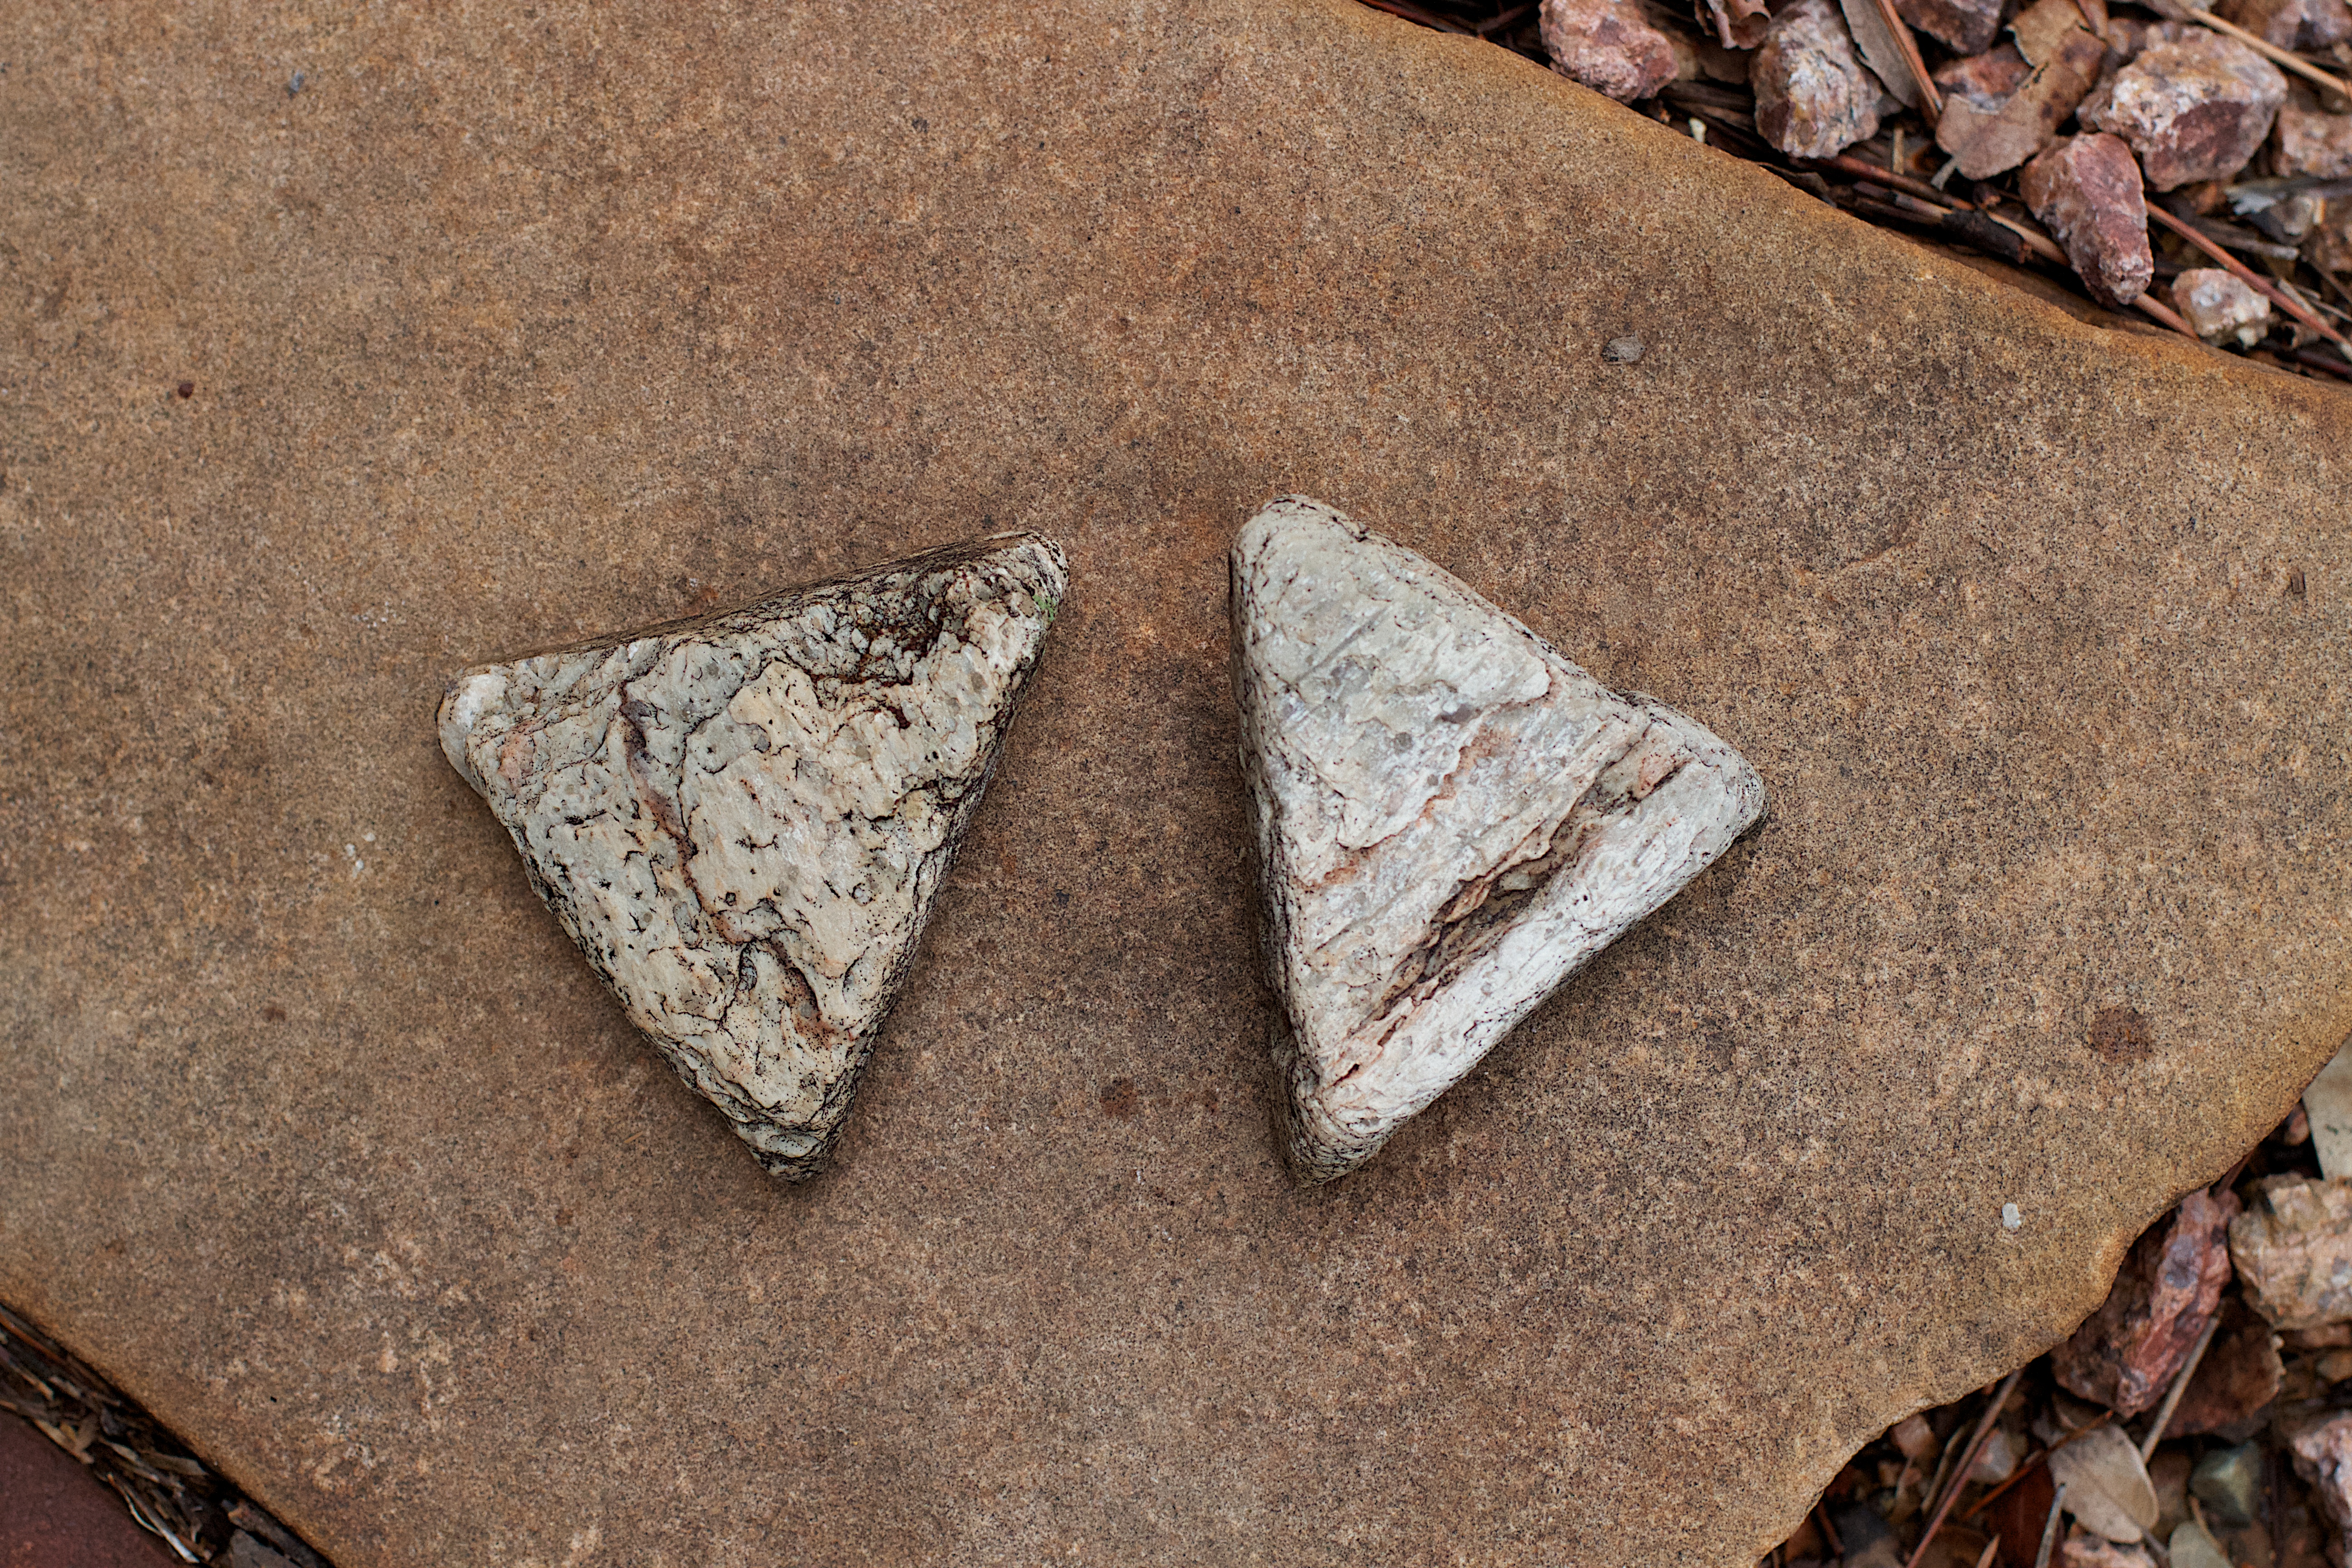
rock, wing, wood, leaf, insect, soil, moth, material, invertebrate, geology, dailycreate, tdc784, flooring, moths and butterflies